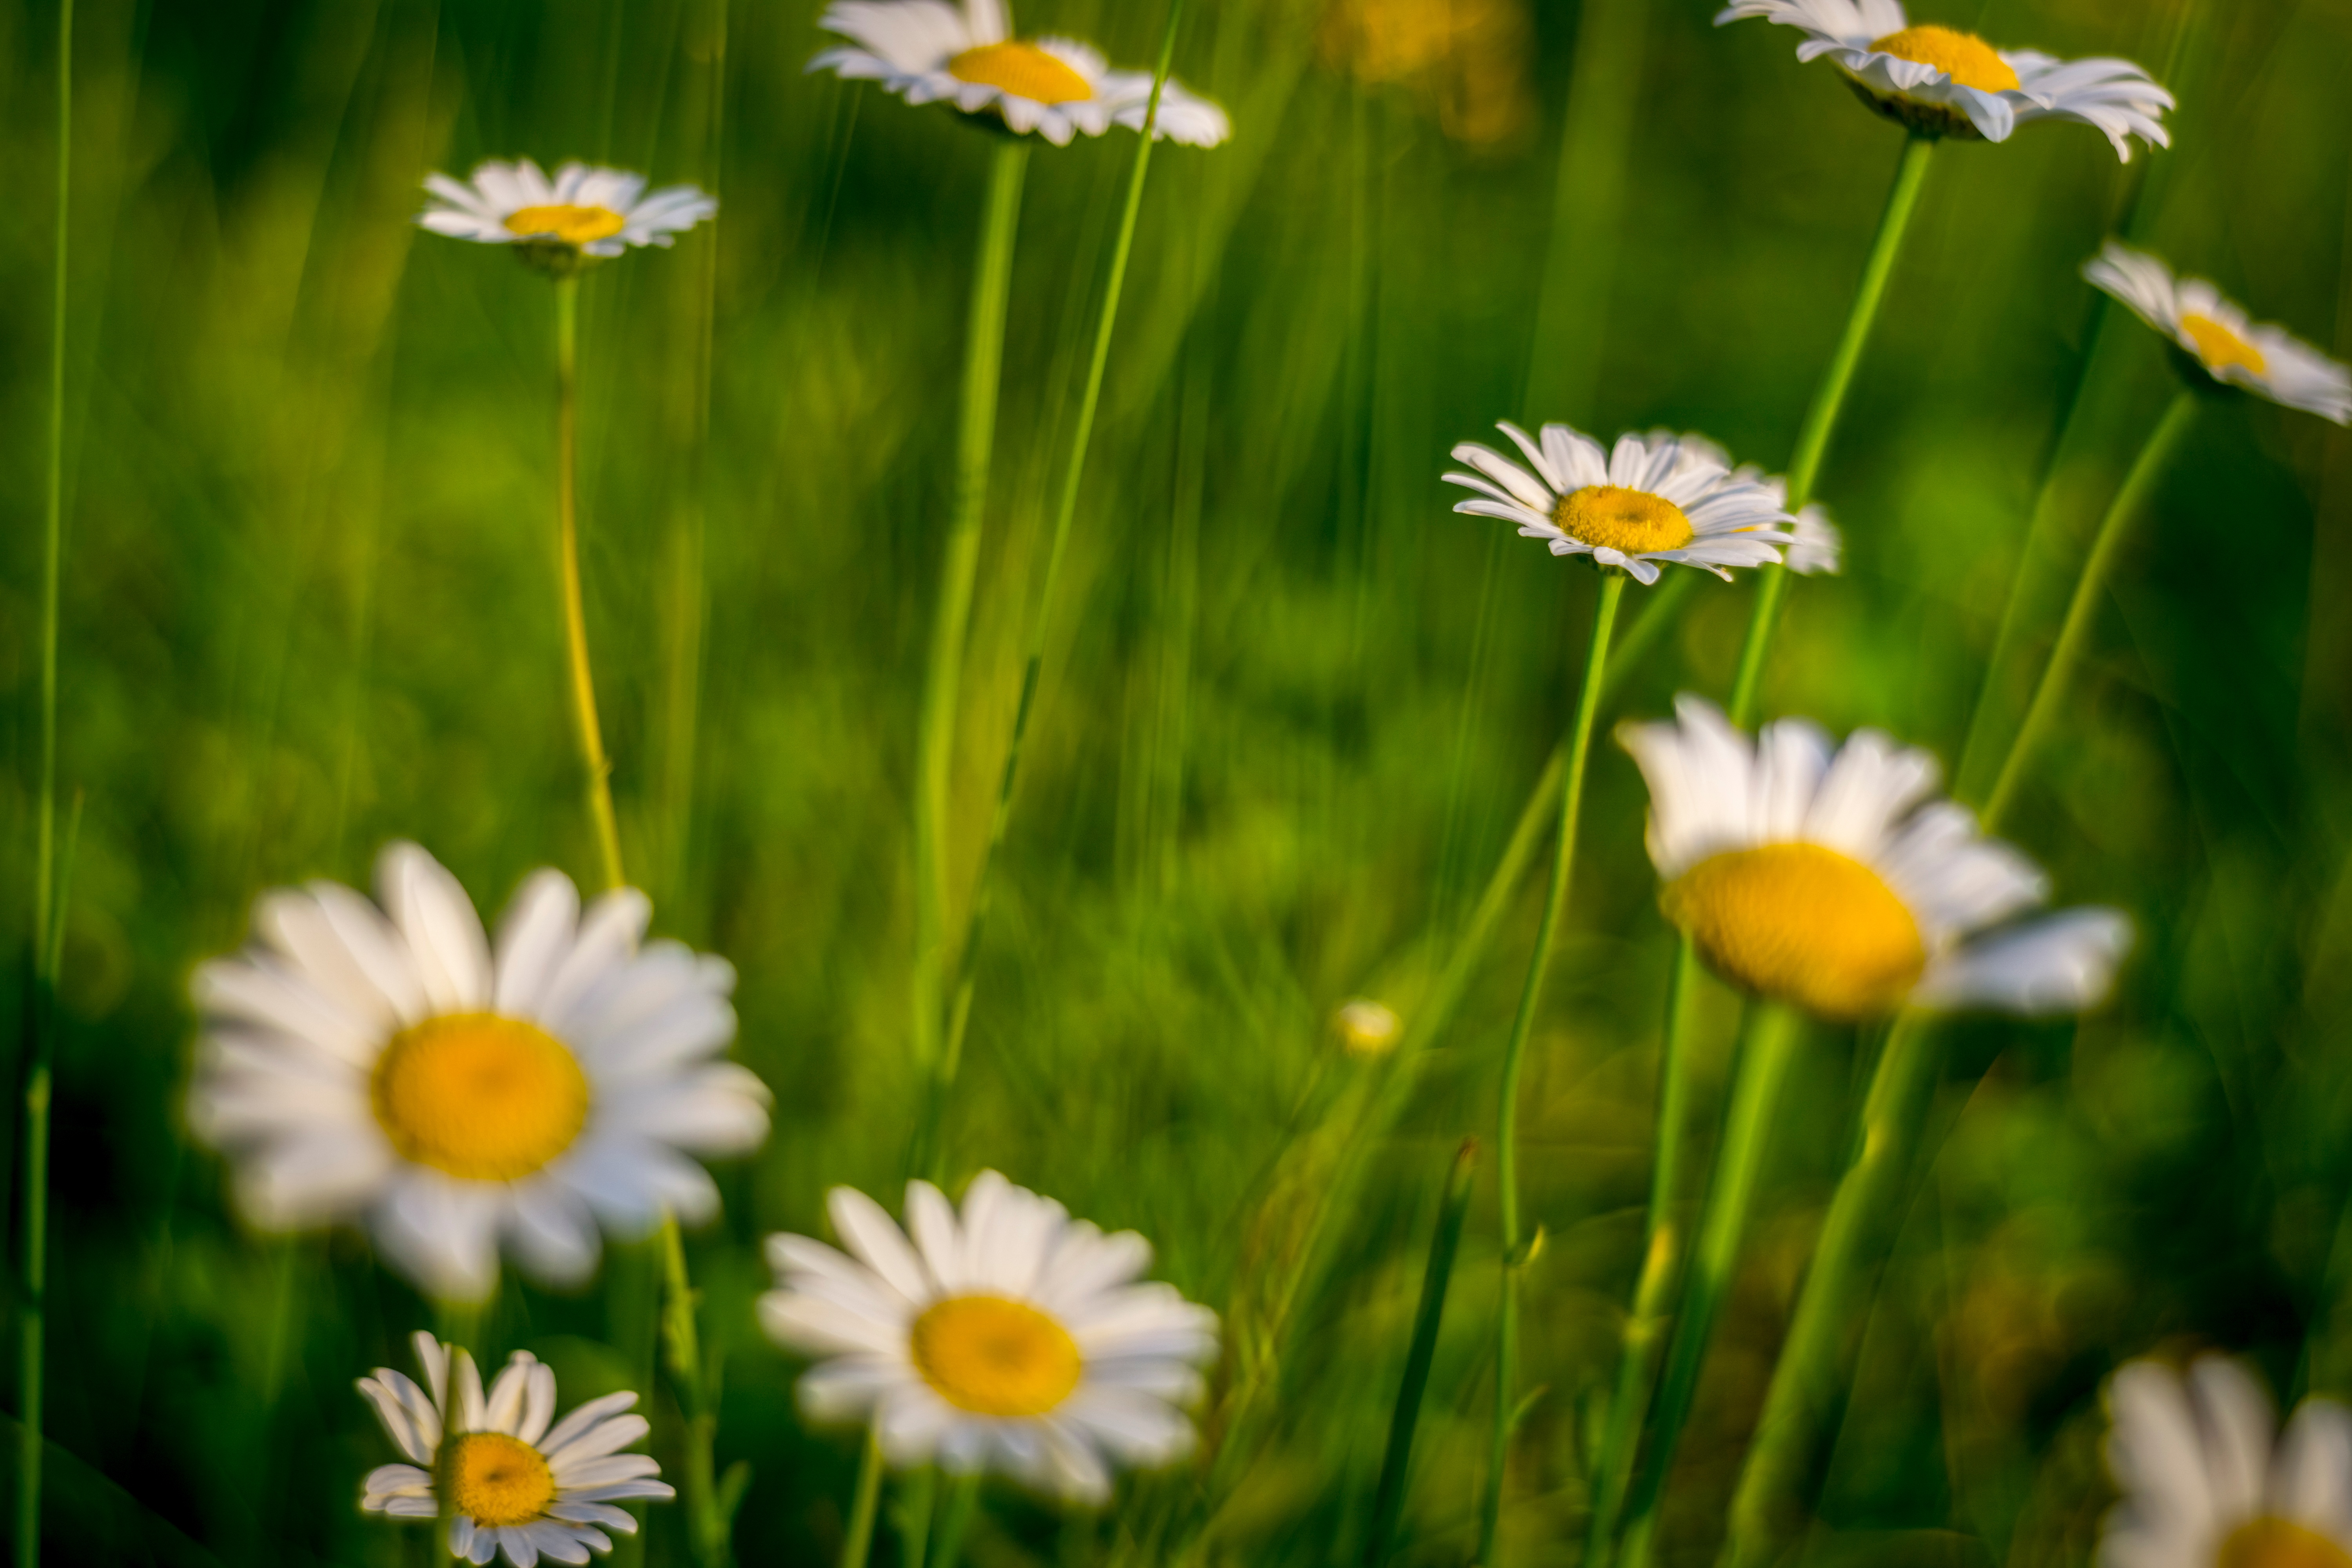
habitat, nature, daisy, flower, oxeye daisy, meadow, flora, plant, grass, green, natural environment, chamaemelum nobile, field, grassland, botany, land plant, lawn, wildflower, prairie, daisy family, sunlight, macro photography, flowering plant, grass family, herb